Baron Burnham

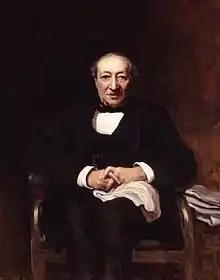
Joseph Moses Levy, ancestor of the Barons Burnham, by Hubert von Herkomer, exhibited 1888

Baron Burnham, of Hall Barn in the Parish of Beaconsfield in the County of Buckingham, is a title in the Peerage of the United Kingdom. It was created on 31 July 1903 for the influential newspaper magnate Sir Edward Levy-Lawson, 1st Baronet, owner of "The Daily Telegraph". He had already been created a Baronet, of Hall Barn in The Parish of Beaconsfield in the County of Buckingham and of Peterborough Court in the City of London, in the Baronetage of the United Kingdom on 13 October 1892. Levy-Lawson was the son of Joseph Moses Levy, who acquired "The Daily Telegraph" only months after its founding.